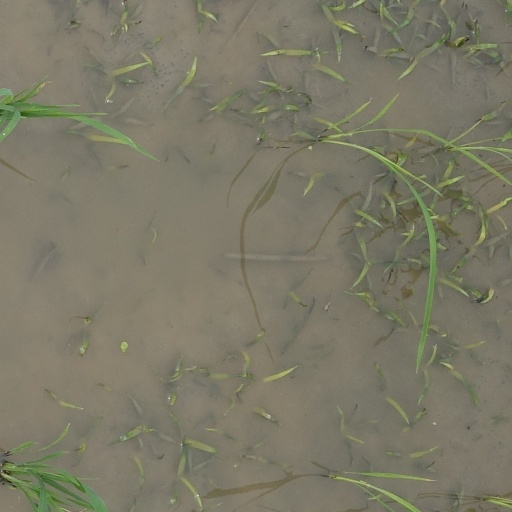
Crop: rice